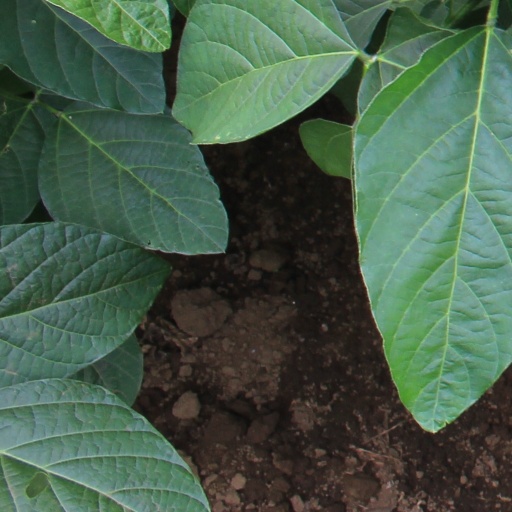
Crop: soybean